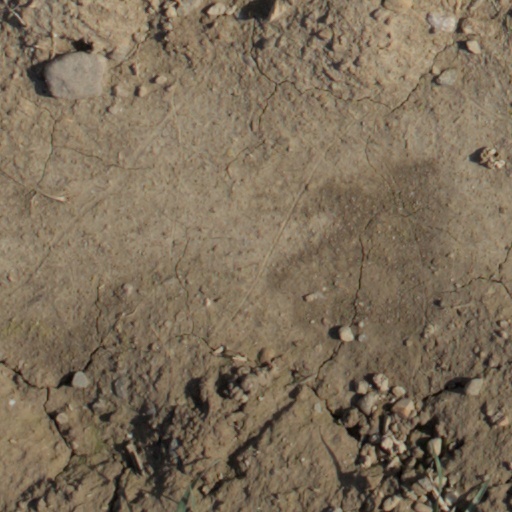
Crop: wheat